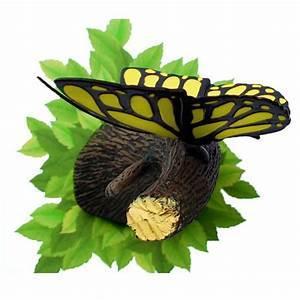
butterfly